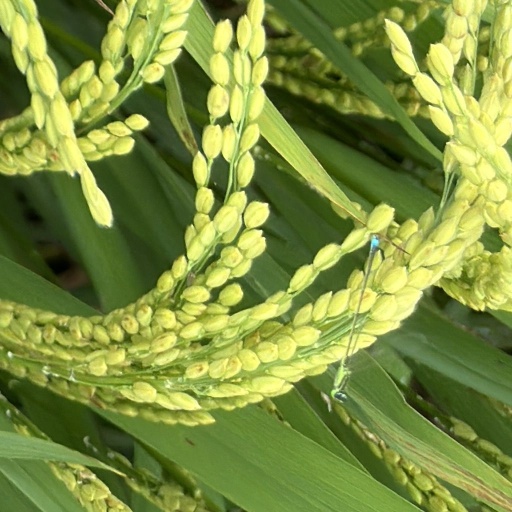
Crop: rice